Gaia Gear

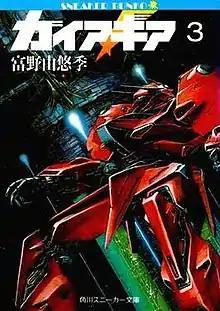
The original novel cover of "Gaia Gear" (volume 3, 1990)

Gaia Gear is a series of novels created and written by Yoshiyuki Tomino. Part of the "Gundam" metaseries, but not part of the canonical "Gundam" storyline, it was later adapted into a 26-episode radio drama.